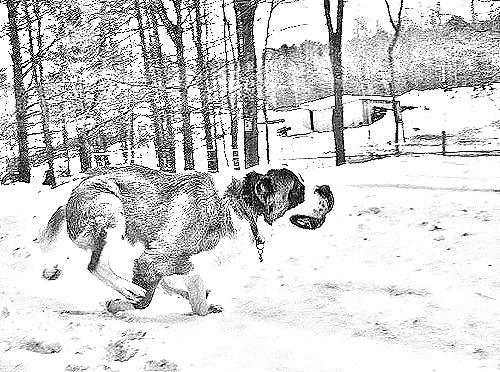
Portrait style: Sketch Portrait